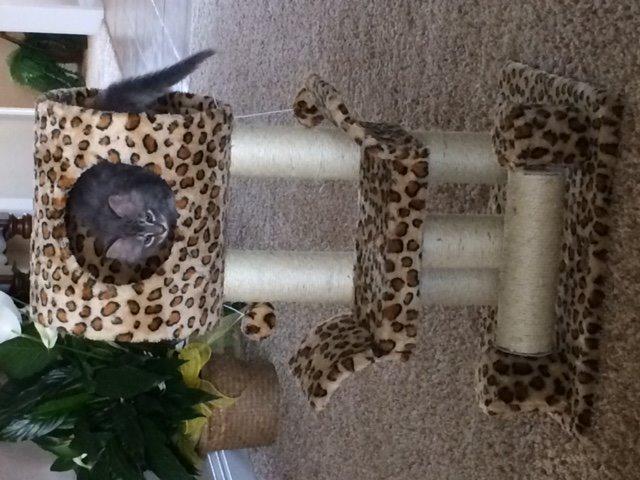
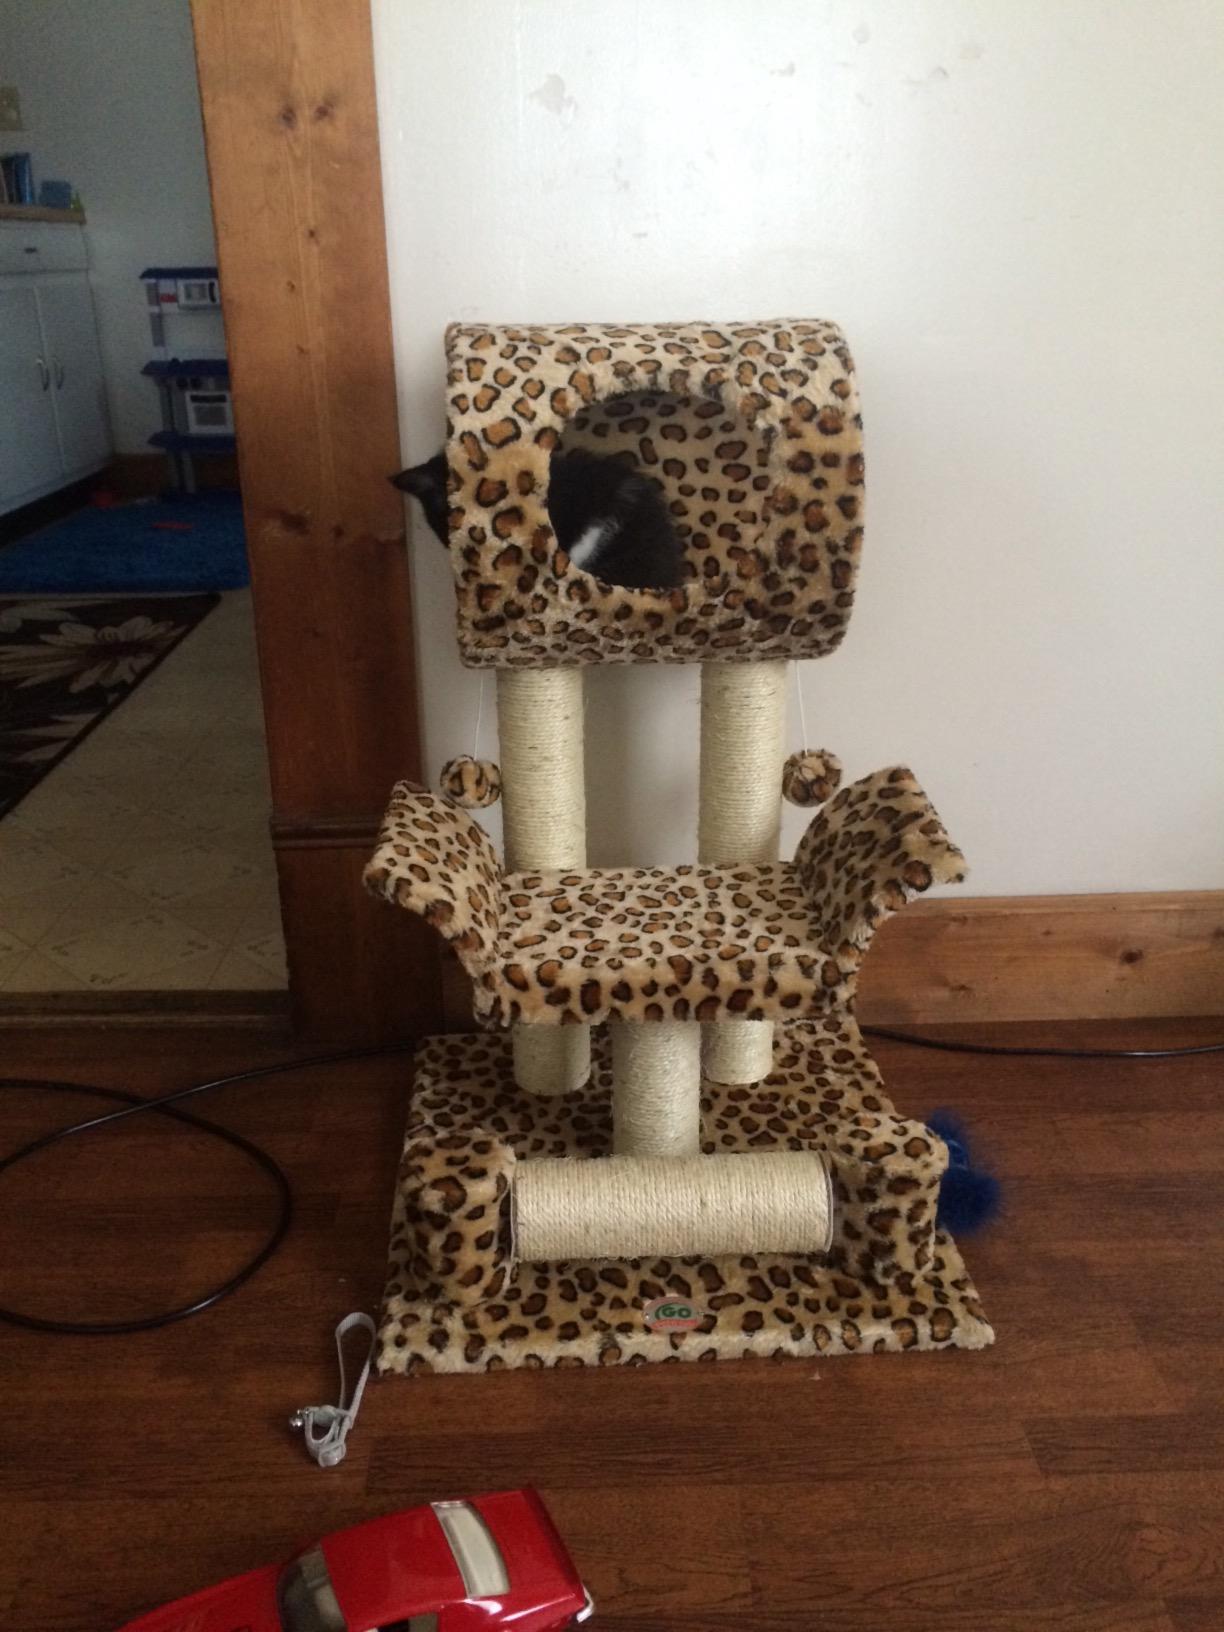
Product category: items_cat tree
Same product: yes